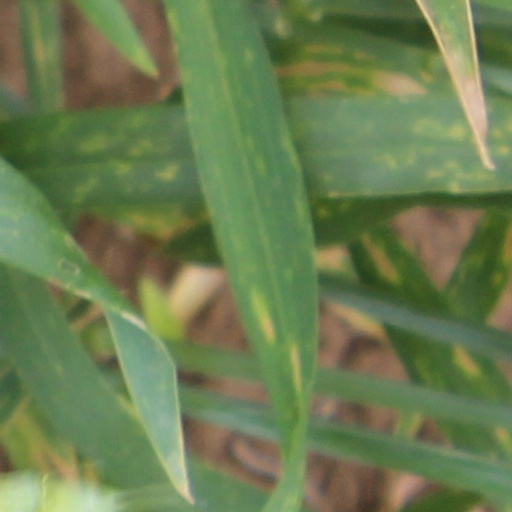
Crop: wheat